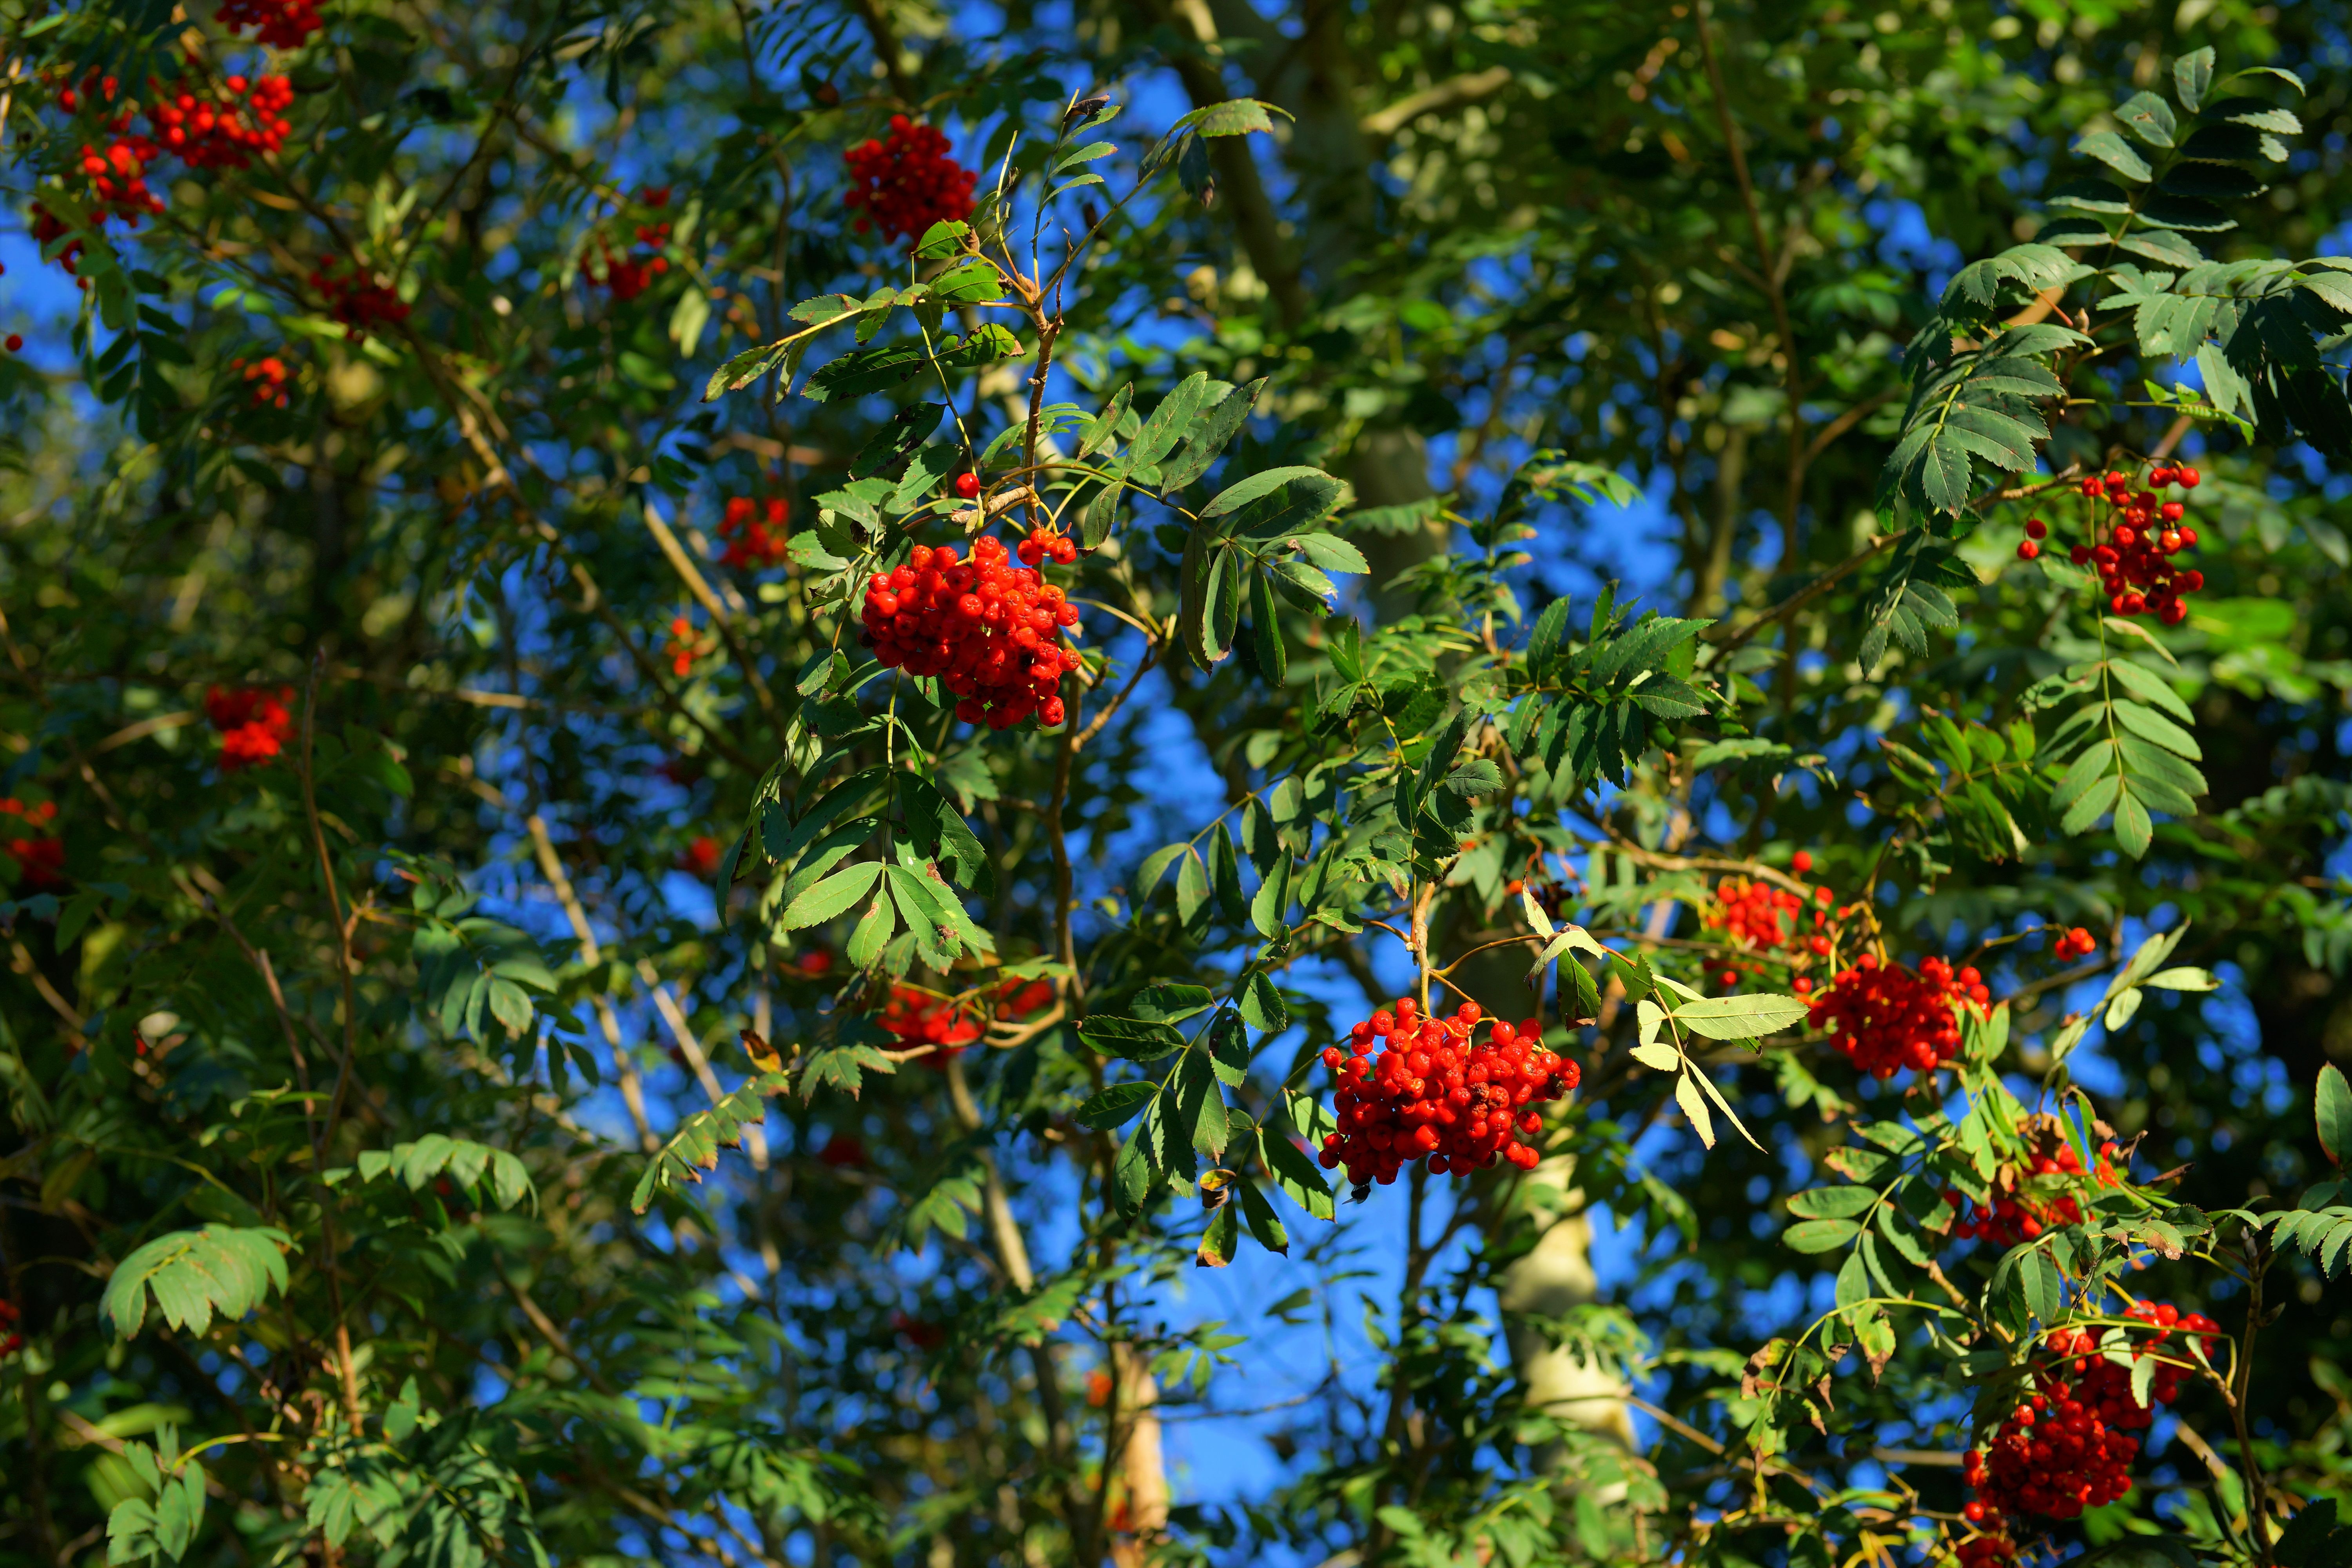
tree, nature, branch, plant, sky, berry, leaf, flower, bush, food, red, jungle, produce, evergreen, autumn, botany, garden, ash, flora, blue sky, deciduous tree, aesthetic, berries, shrub, toxic, fruits, rowan, mountain ash, red fruit, flowering plant, rose family, woody plant, land plant